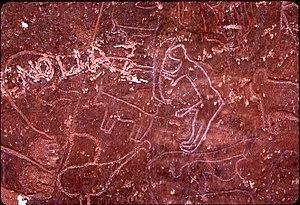
Les gravures rupestres de la région d'Ain Sefra sont des gravures préhistoriques d'âge néolithique du Sud-oranais. Au long de l'Atlas saharien elles font suite à celles, à l'ouest, de la région de Figuig et précèdent celles, à l'est, des régions d'El-Bayadh, d'Aflou puis de Tiaret. Des gravures comparables ont été décrites, plus à l'est encore, autour de Djelfa et dans le constantinois.